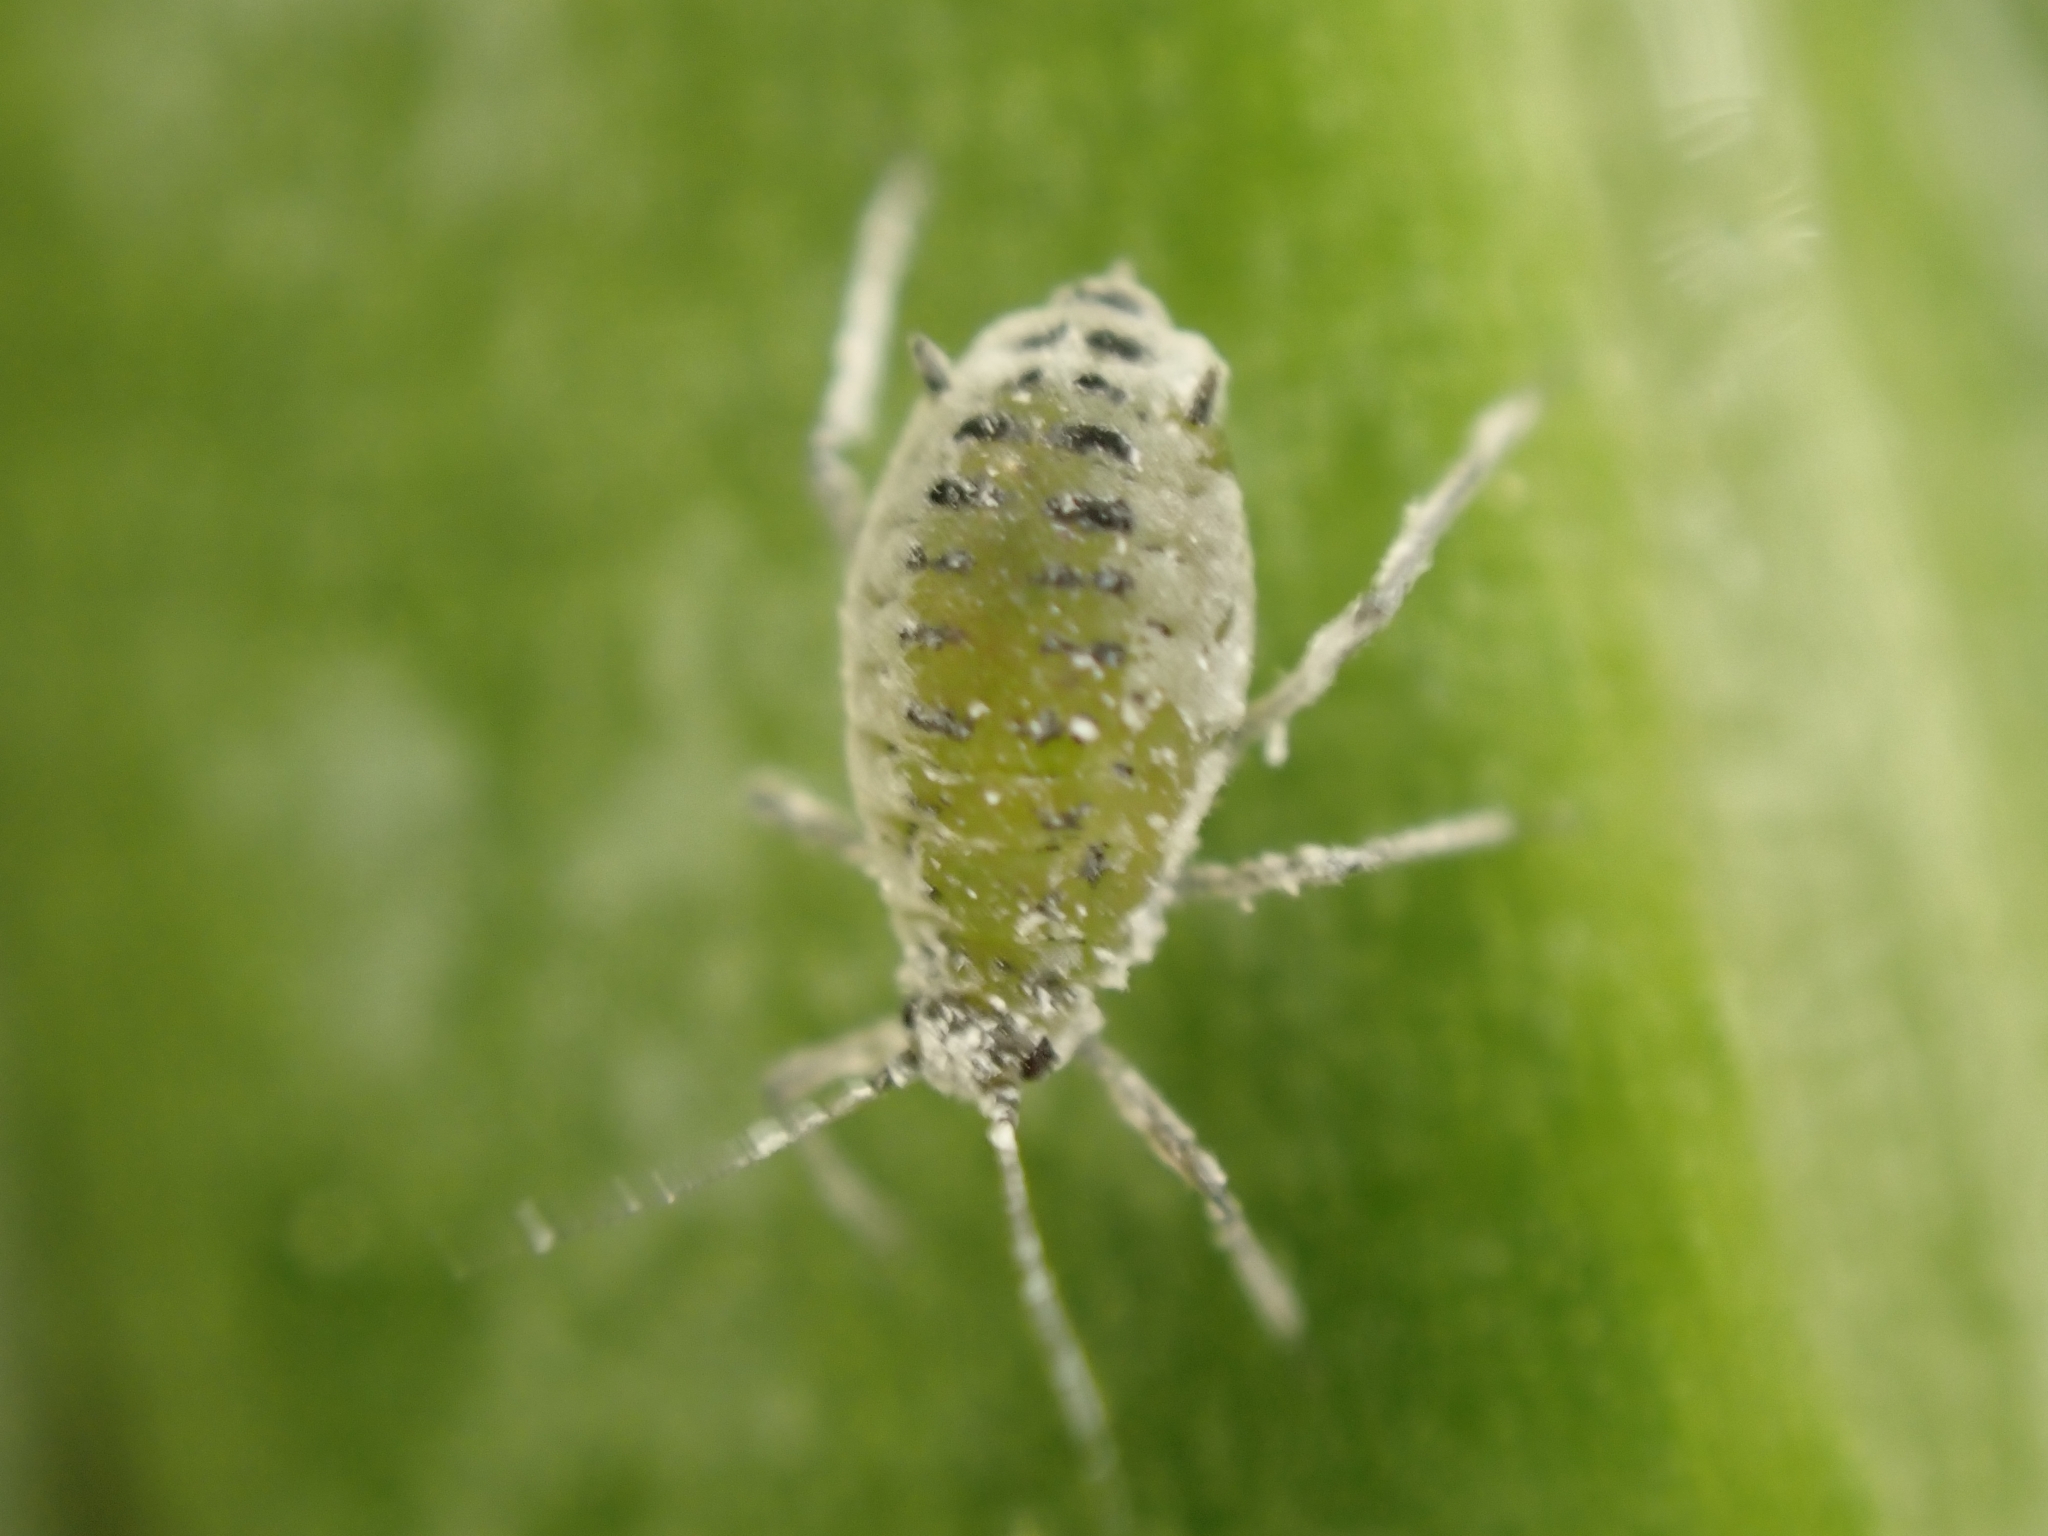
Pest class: cabbage_aphid